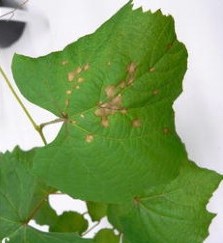
Plant: Grape
Disease: grape black rot